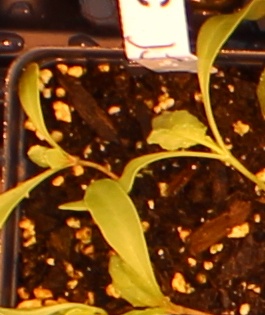
Label: Sugar beet